Predation

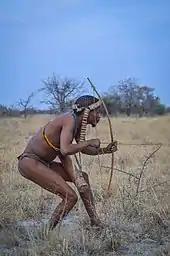
San hunter, Botswana

In the absence of predators, the population of a species can grow exponentially until it approaches the carrying capacity of the environment. Predators limit the growth of prey both by consuming them and by changing their behavior. Increases or decreases in the prey population can also lead to increases or decreases in the number of predators, for example, through an increase in the number of young they bear.